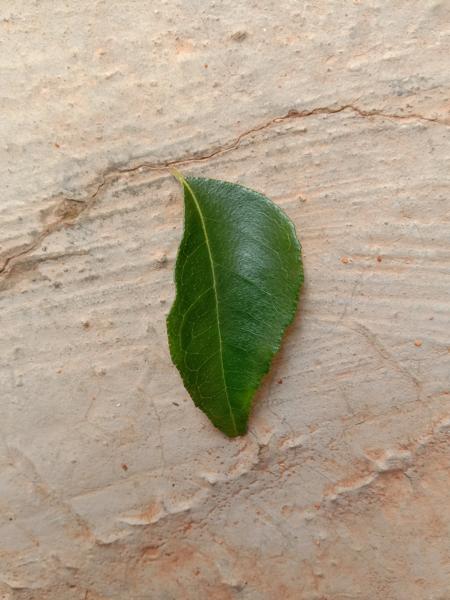
Plant: Curry